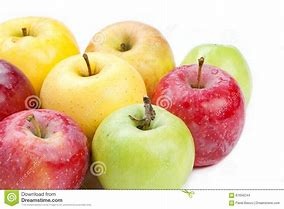
Label: apple